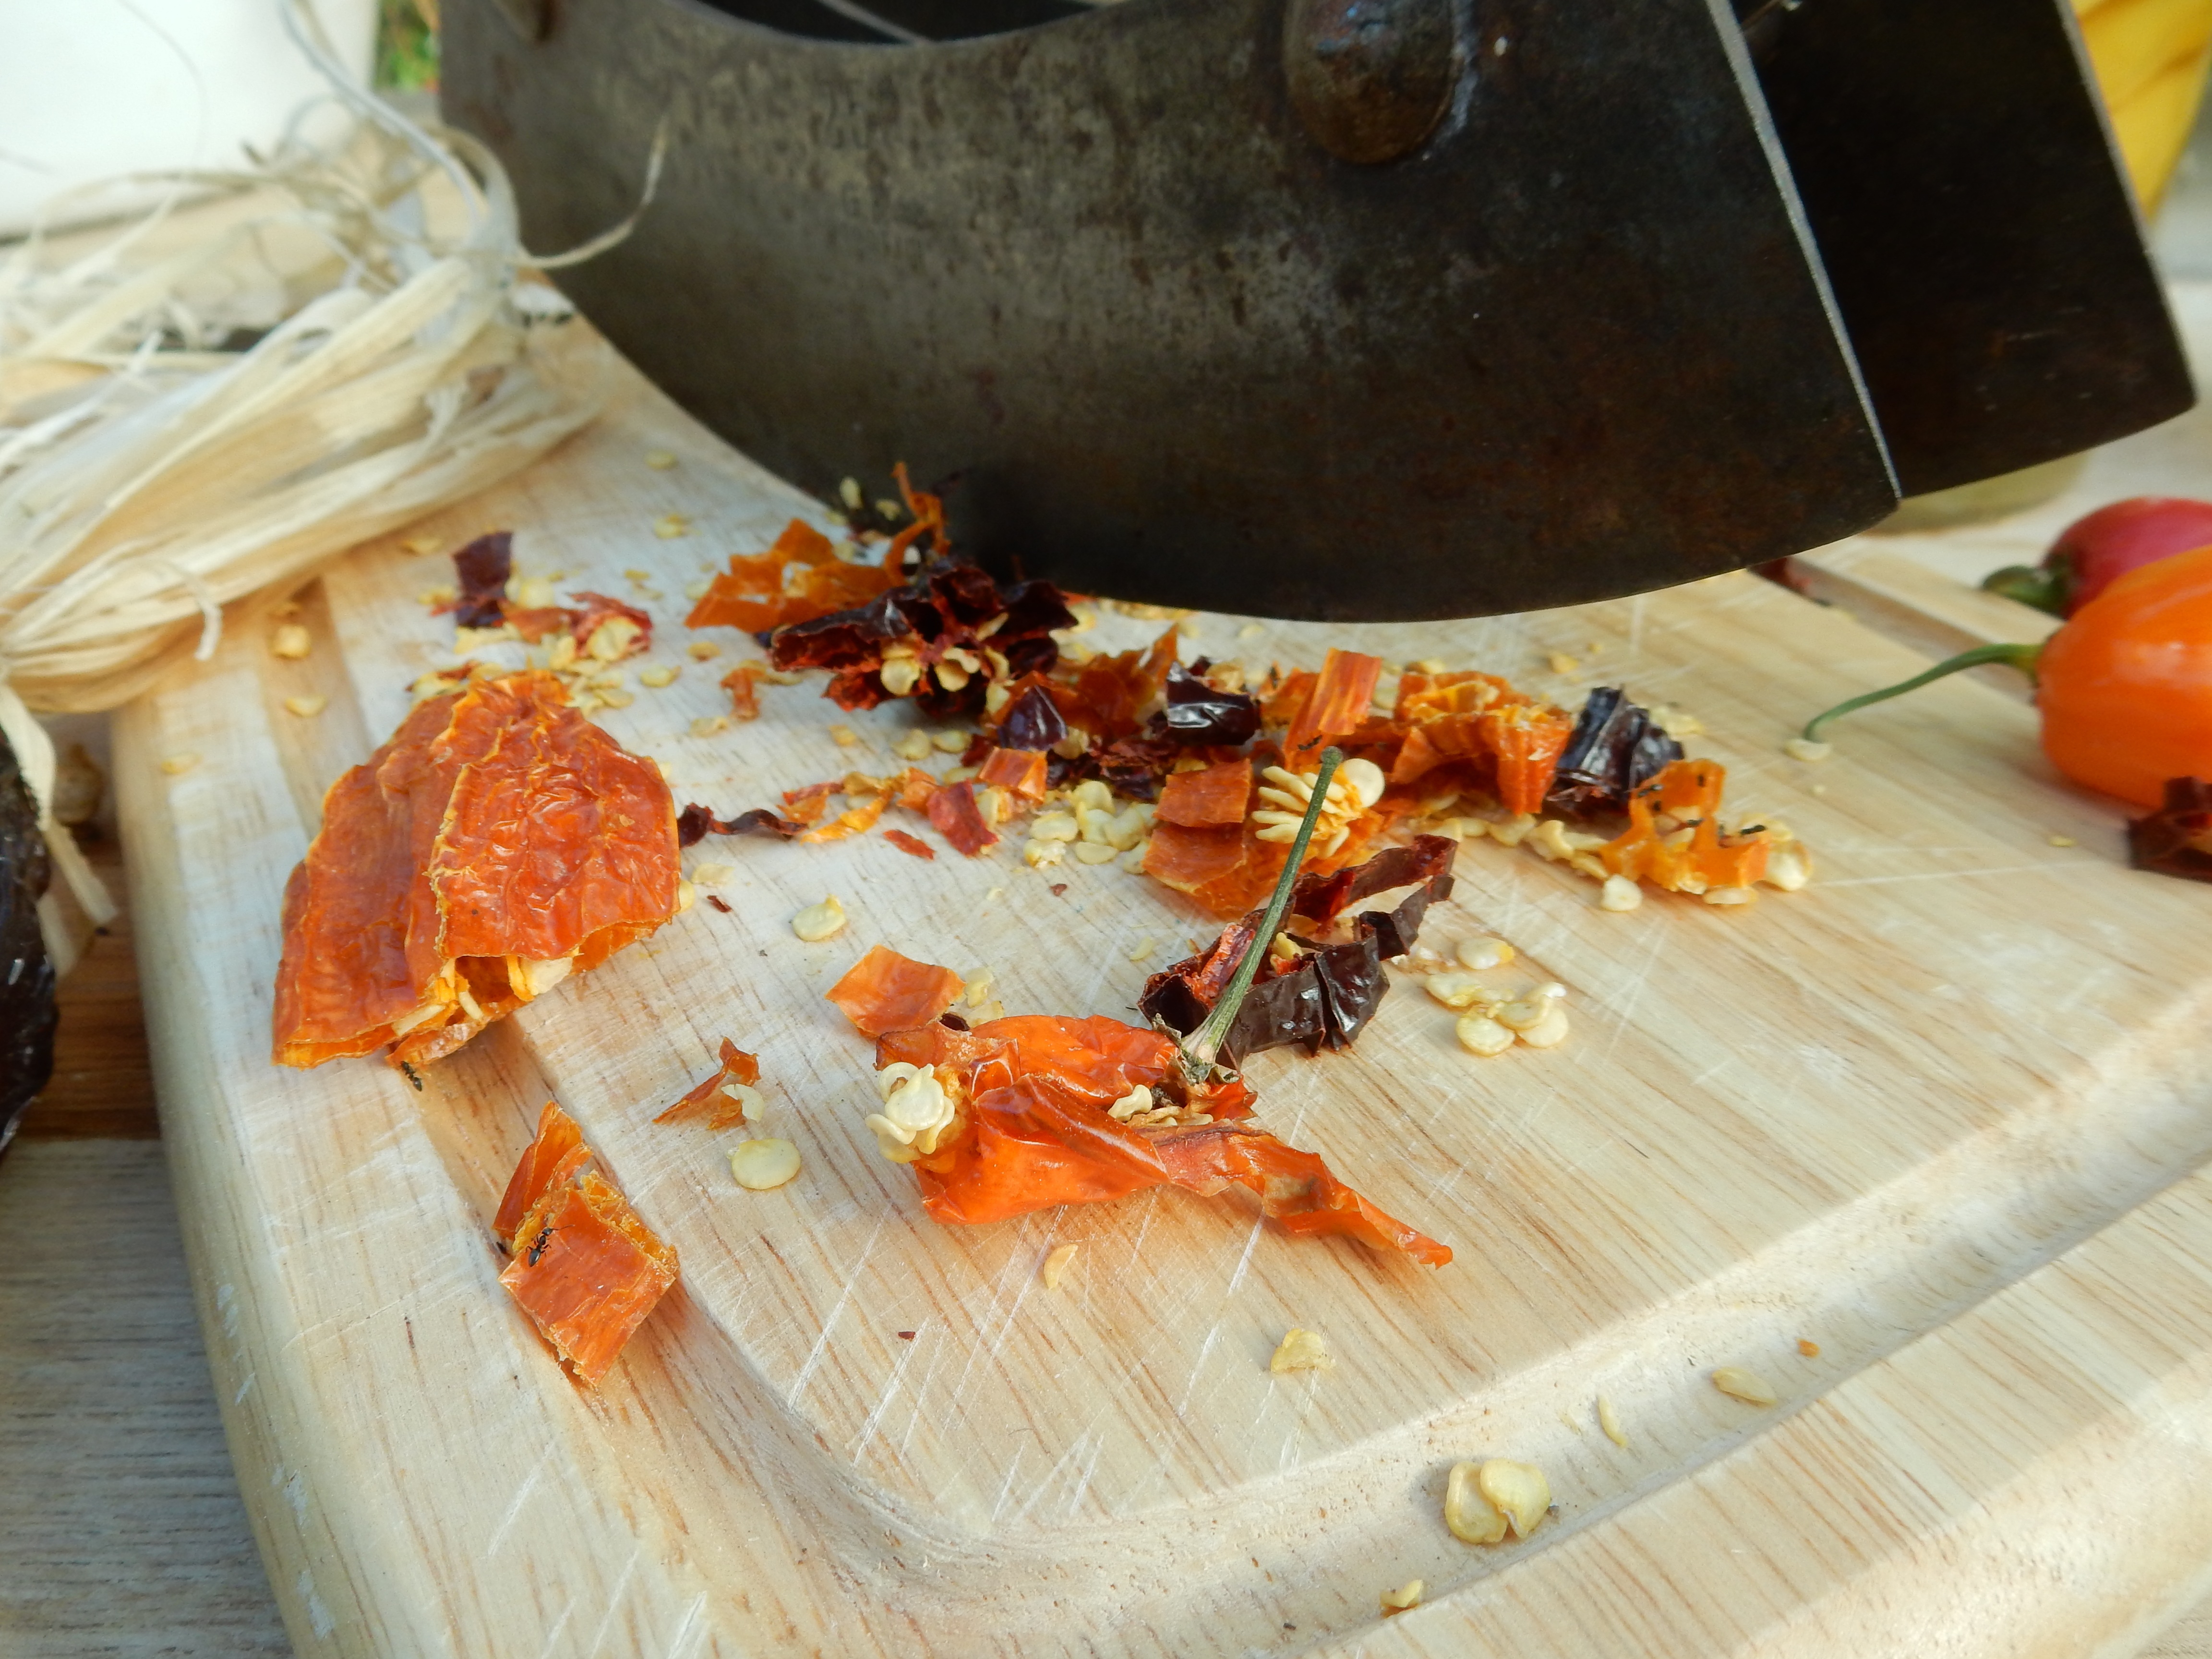
sharp, dish, meal, food, chili, produce, dried, eat, meat, cuisine, delicious, cut, asian food, spicy, tasty, sharpness, chili peppers, chopping knife